Aristides Pereira

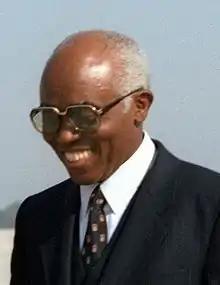
Pereira during an official visit to the United States in 1983

Aristides Maria Pereira (17 November 1923 – 22 September 2011) was a Cape Verdean politician. He was the first President of Cape Verde, serving from 1975 to 1991.